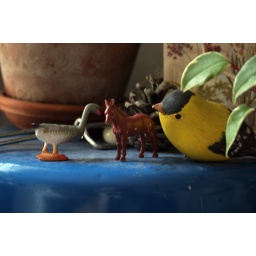
bird from j+c's wedding, horse from bonnie, bird carved by dad.